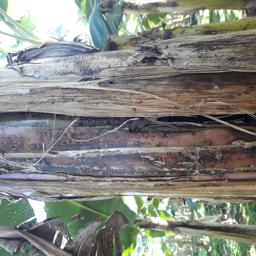
Label: PSEUDOSTEM WEEVIL